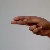
The image shows a hand gesture representing the letter 'H' in Indian Sign Language.